The Peach Blossom Fan

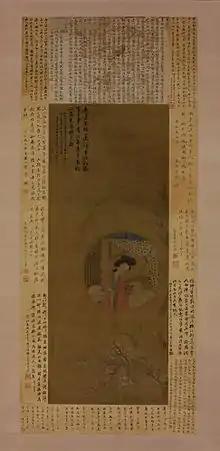
"Portrait of Li Xiangjun" by Cui He, circa 1800–1850 (Metropolitan Museum of Art)

The play involves 30 "dramatis personae". The protagonists are historical figures. Like many southern Chinese (Yangtze Valley) plays, there are contrasting character groupings. Hou Fangyu and his friends are in one grouping, while the Ma Shiying and Ruan Dacheng group forms an opposing grouping. Each role-type may control a set of characters. The "painted-face" (P: "jing", W: "ching") role controls Ma Shiying, Liu Liangzuo, Su Kunsheng, and Zhang Yanzhu. The "comic" (P: "chou", W: ch'ou) role type controls Liu Jingting, Cai Yisuo, Zhen Tuoniang, and several attendants and servants.